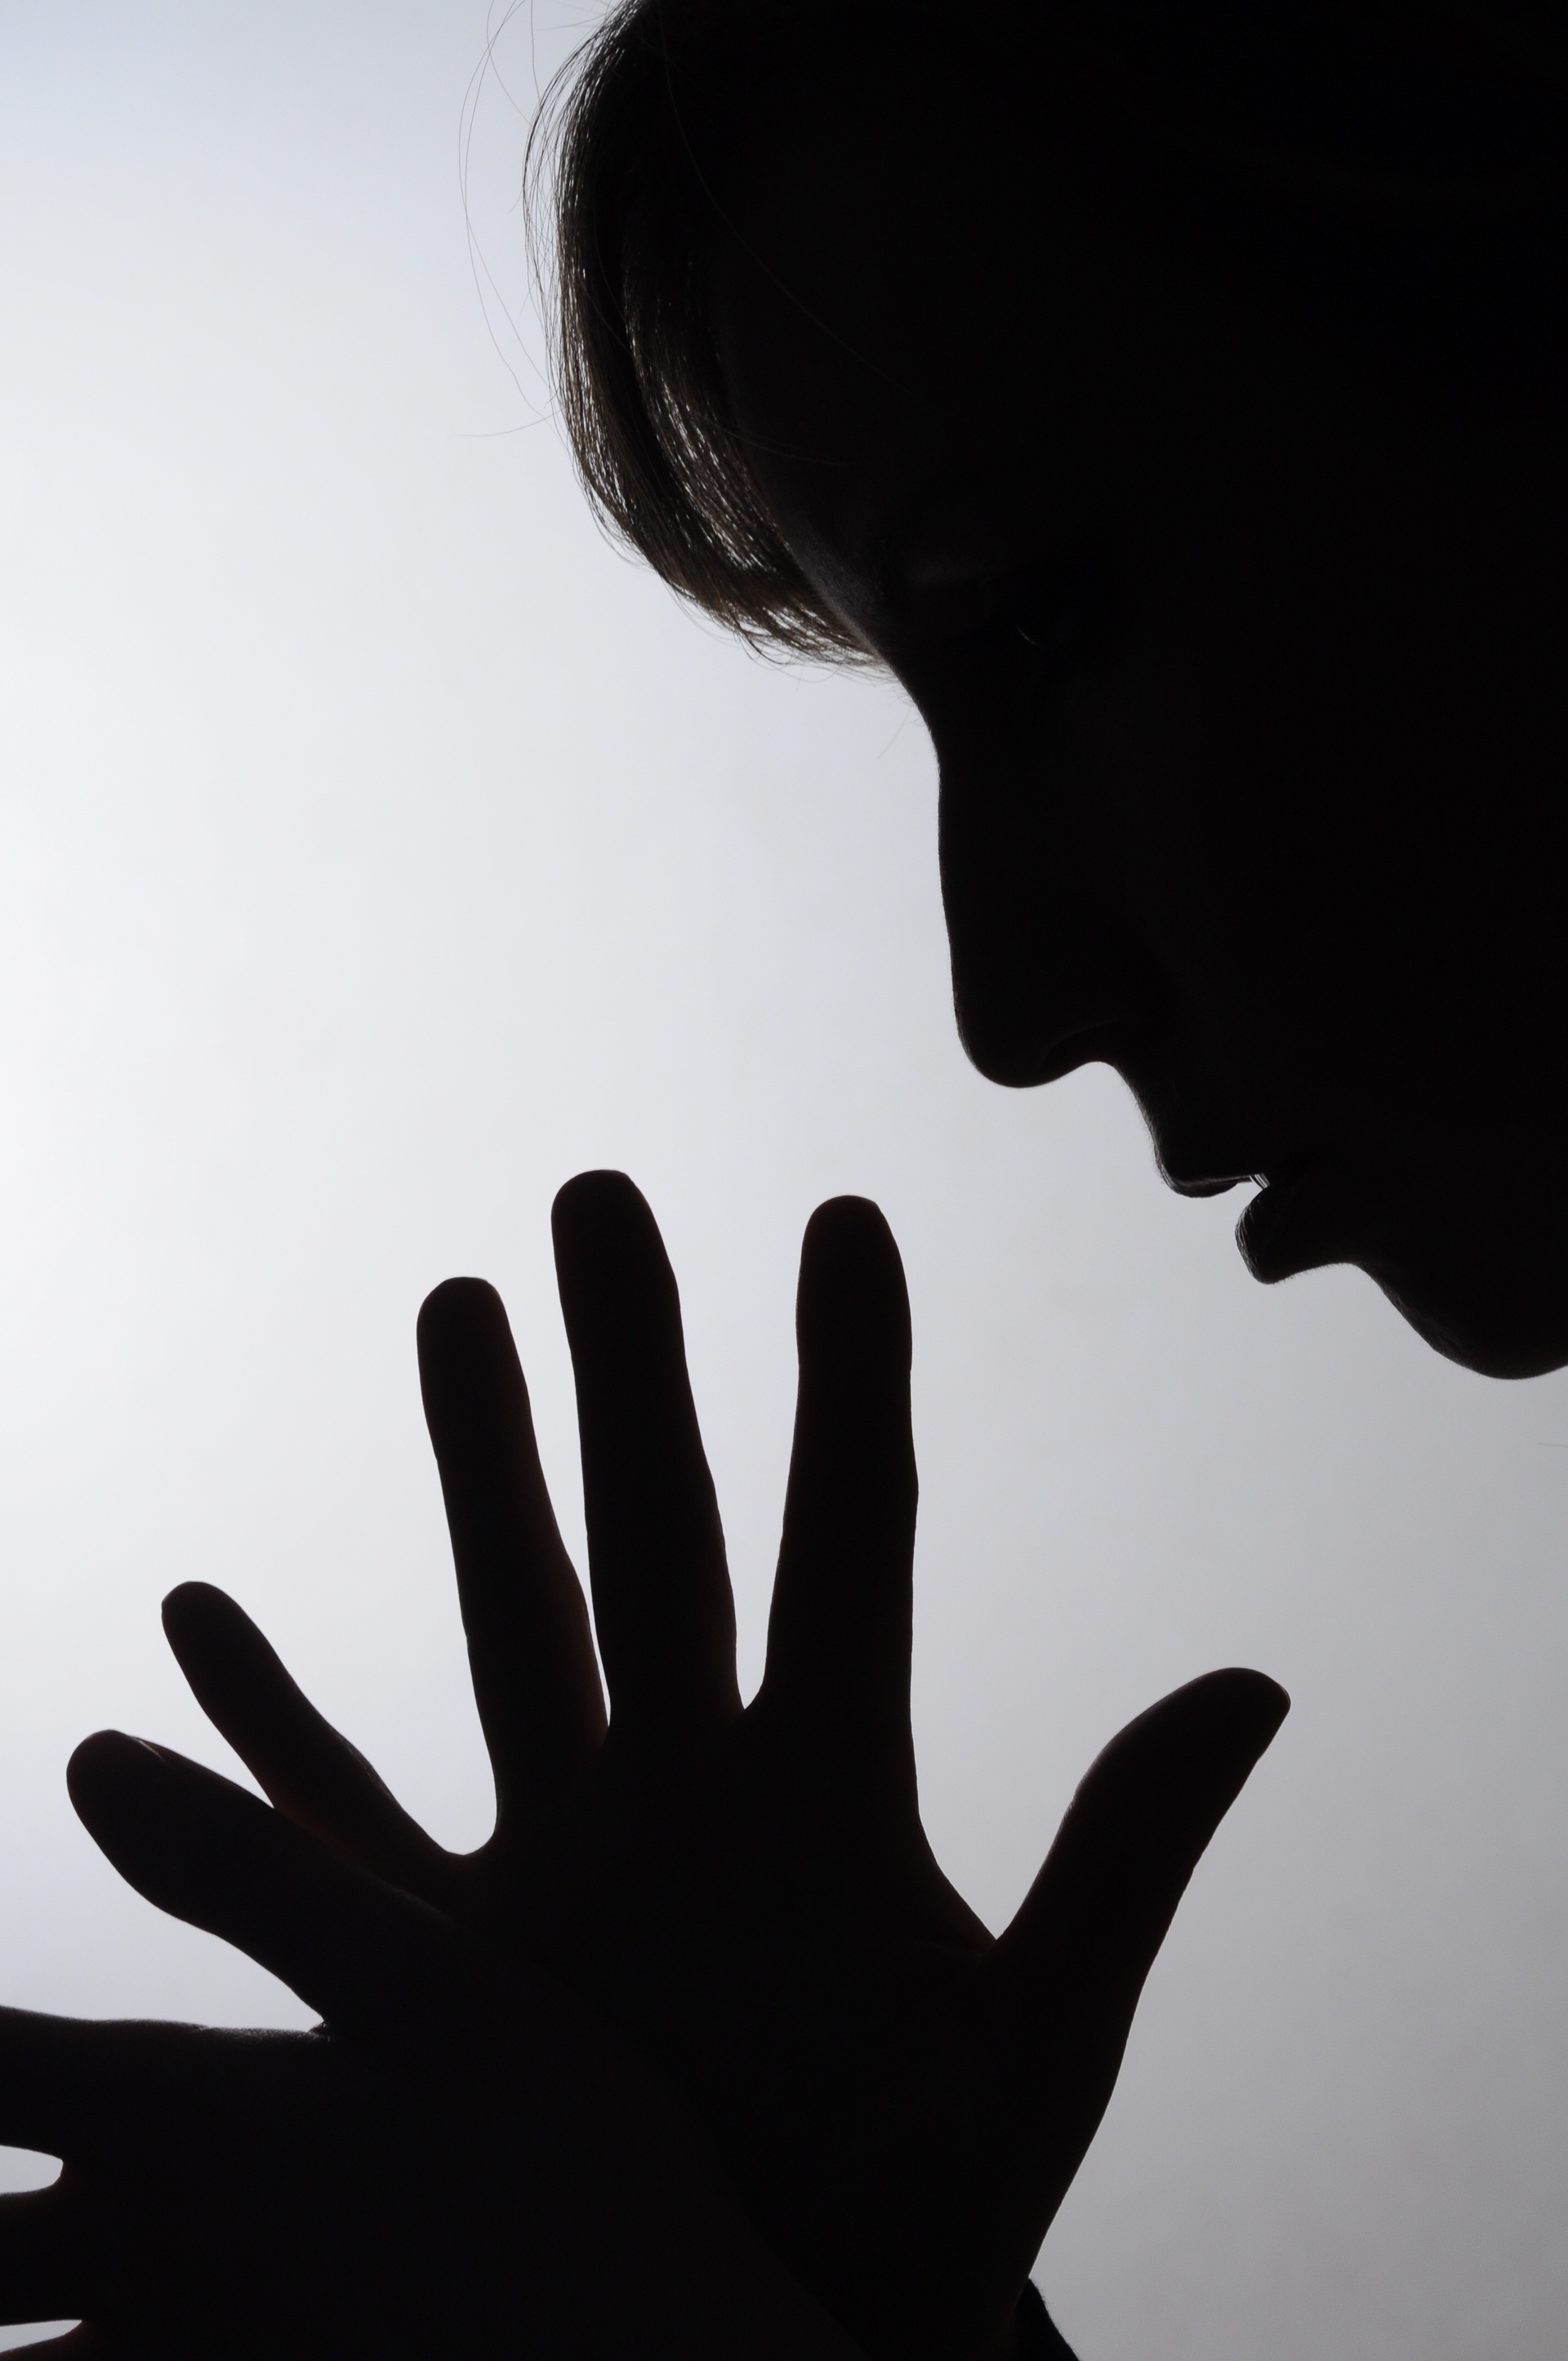
hand, silhouette, light, black and white, white, finger, shadow, darkness, black, monochrome, backlight, shape, template, white black, monochrome photography